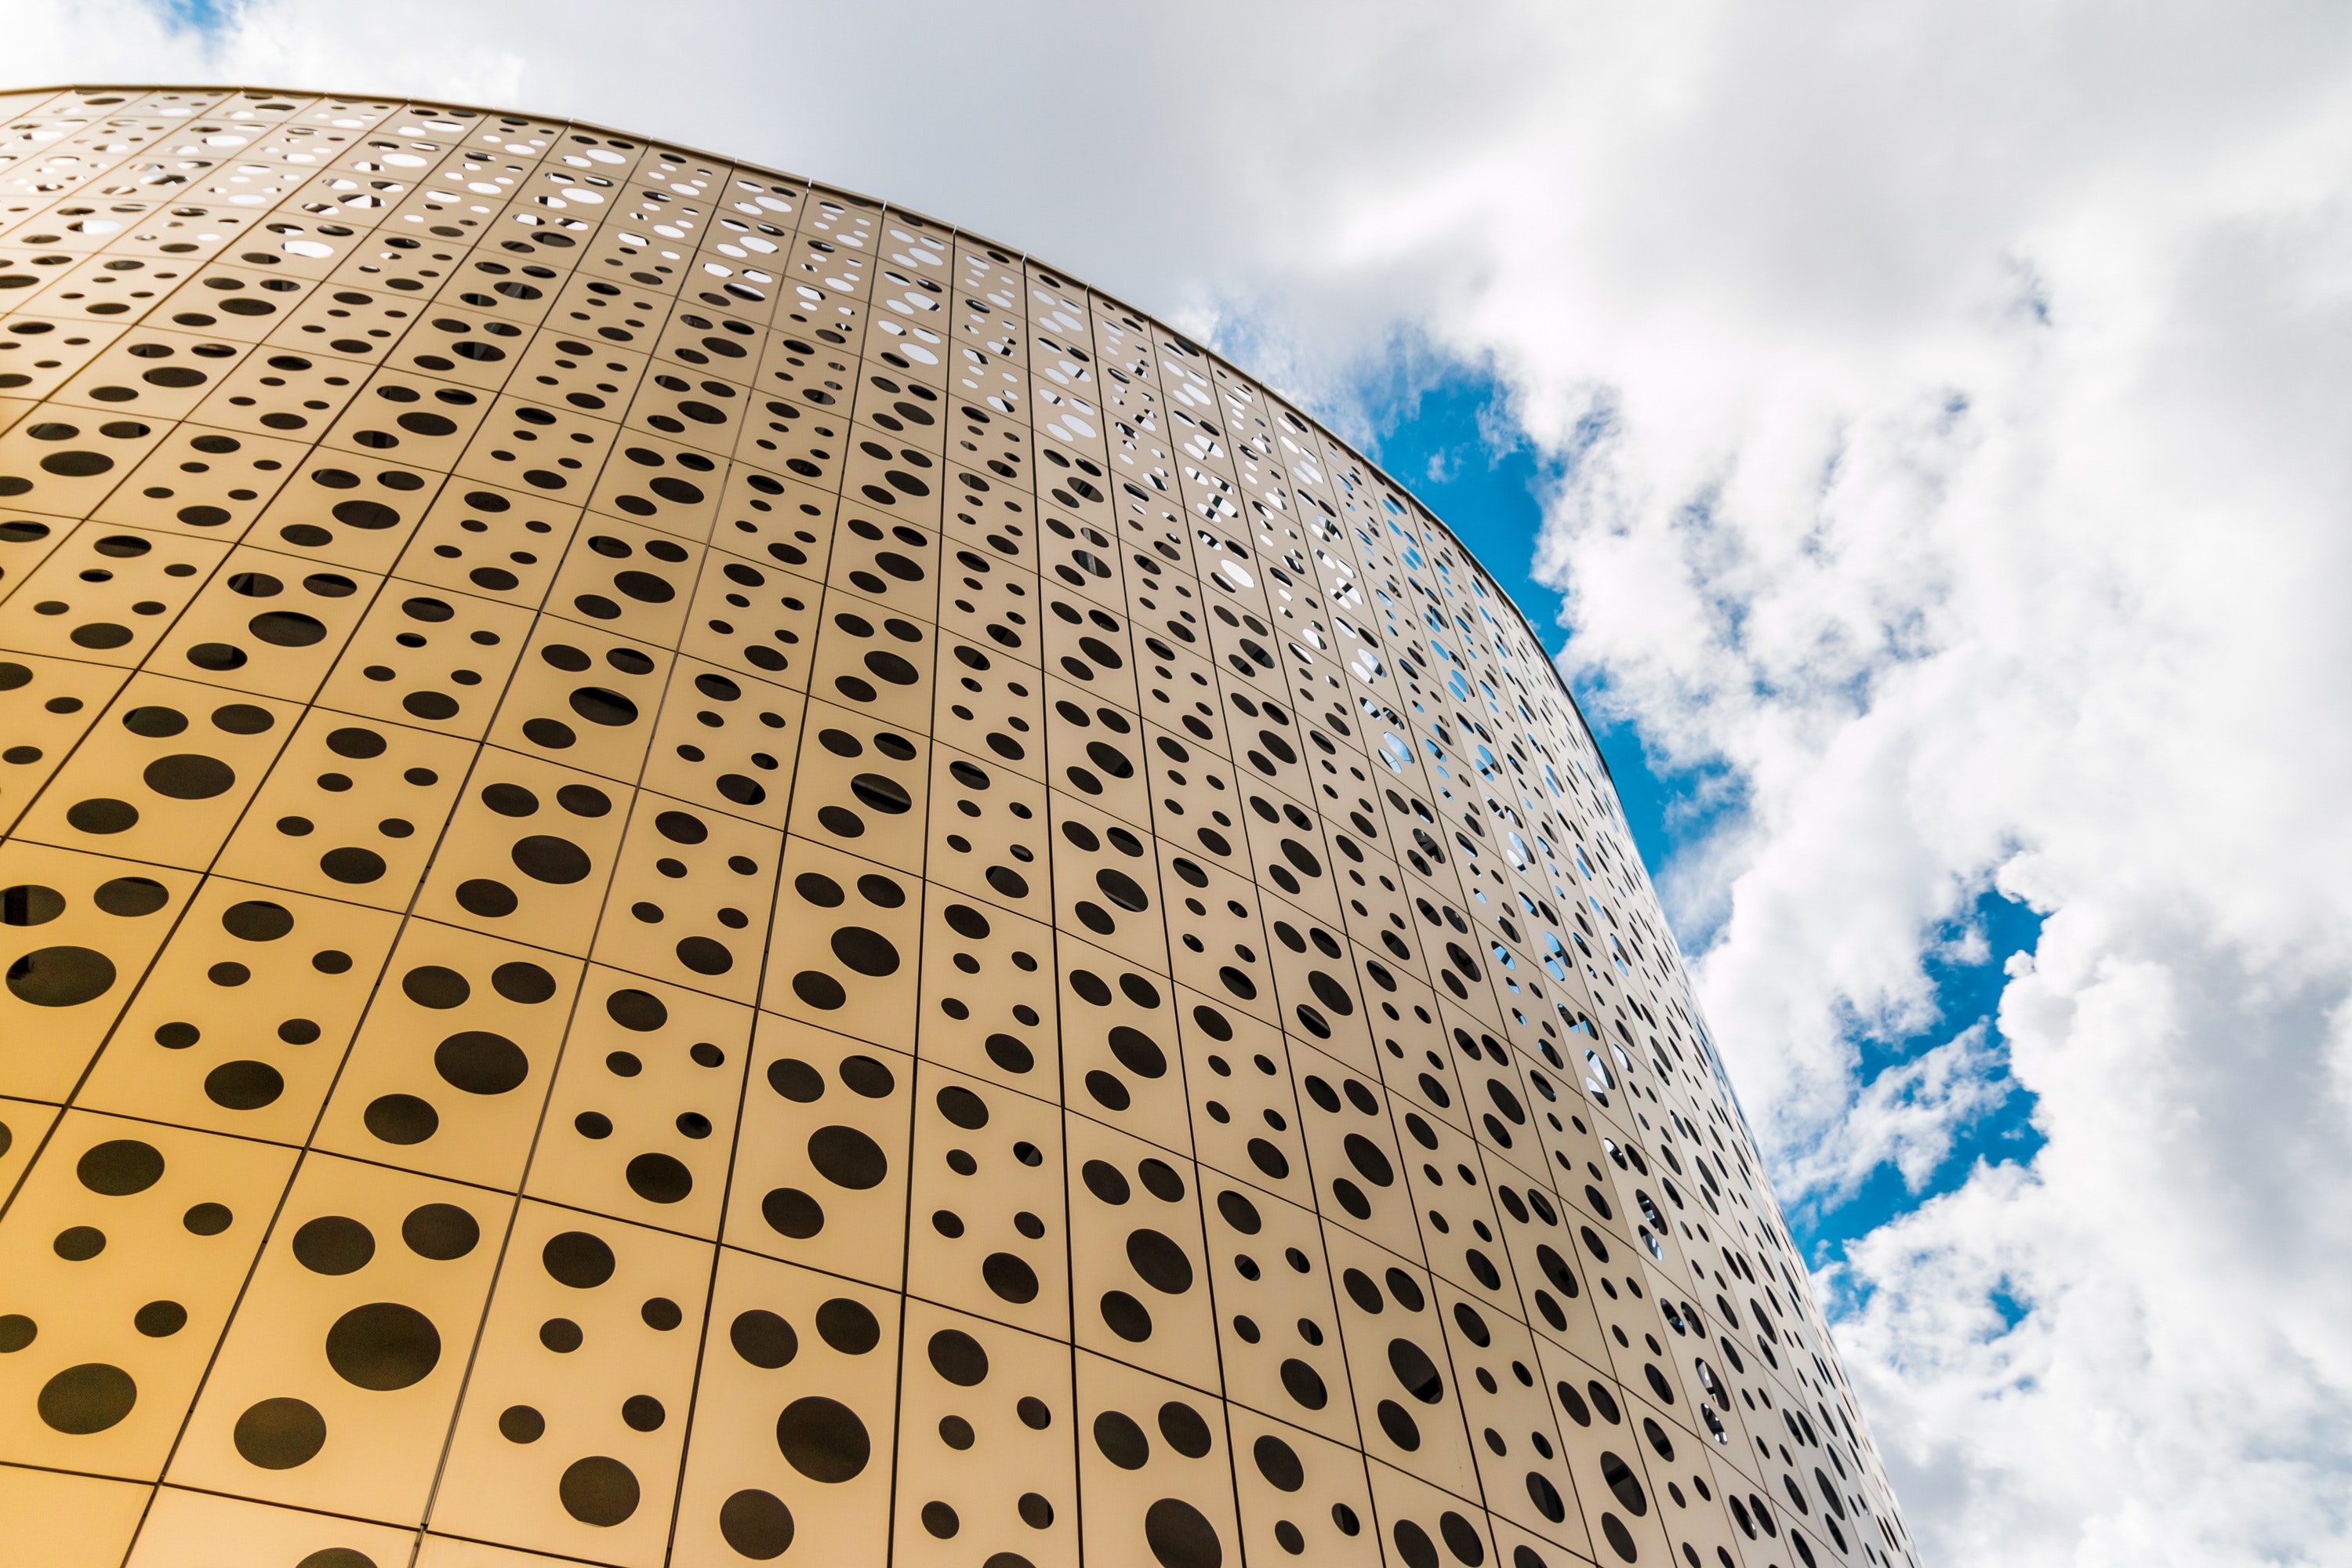
blue, architecture, sky, urban area, building, reflection, city, pattern, facade, circle, cloud, tower, world, skyscraper